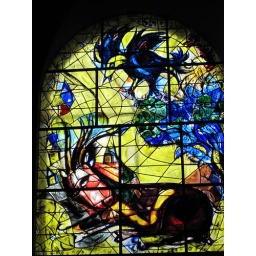
Chagall stained glass window at Hadasa hospital in Jerusalem